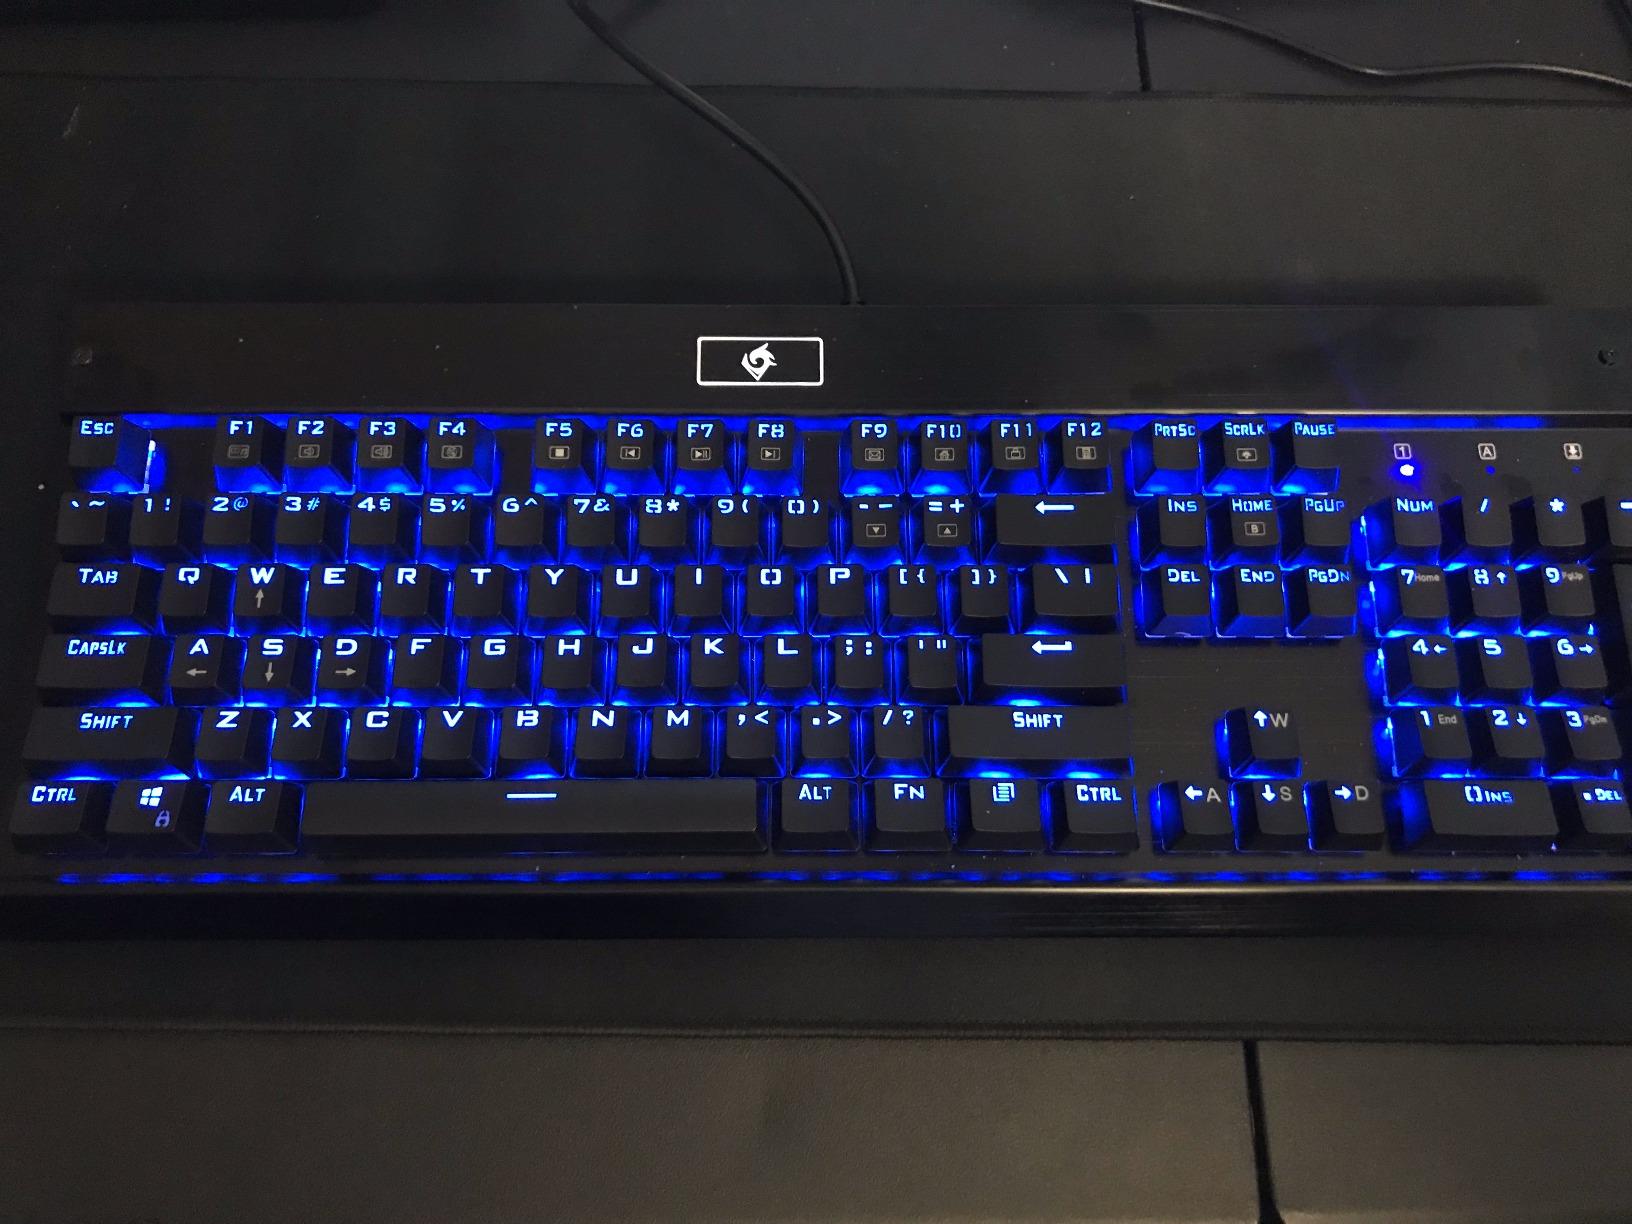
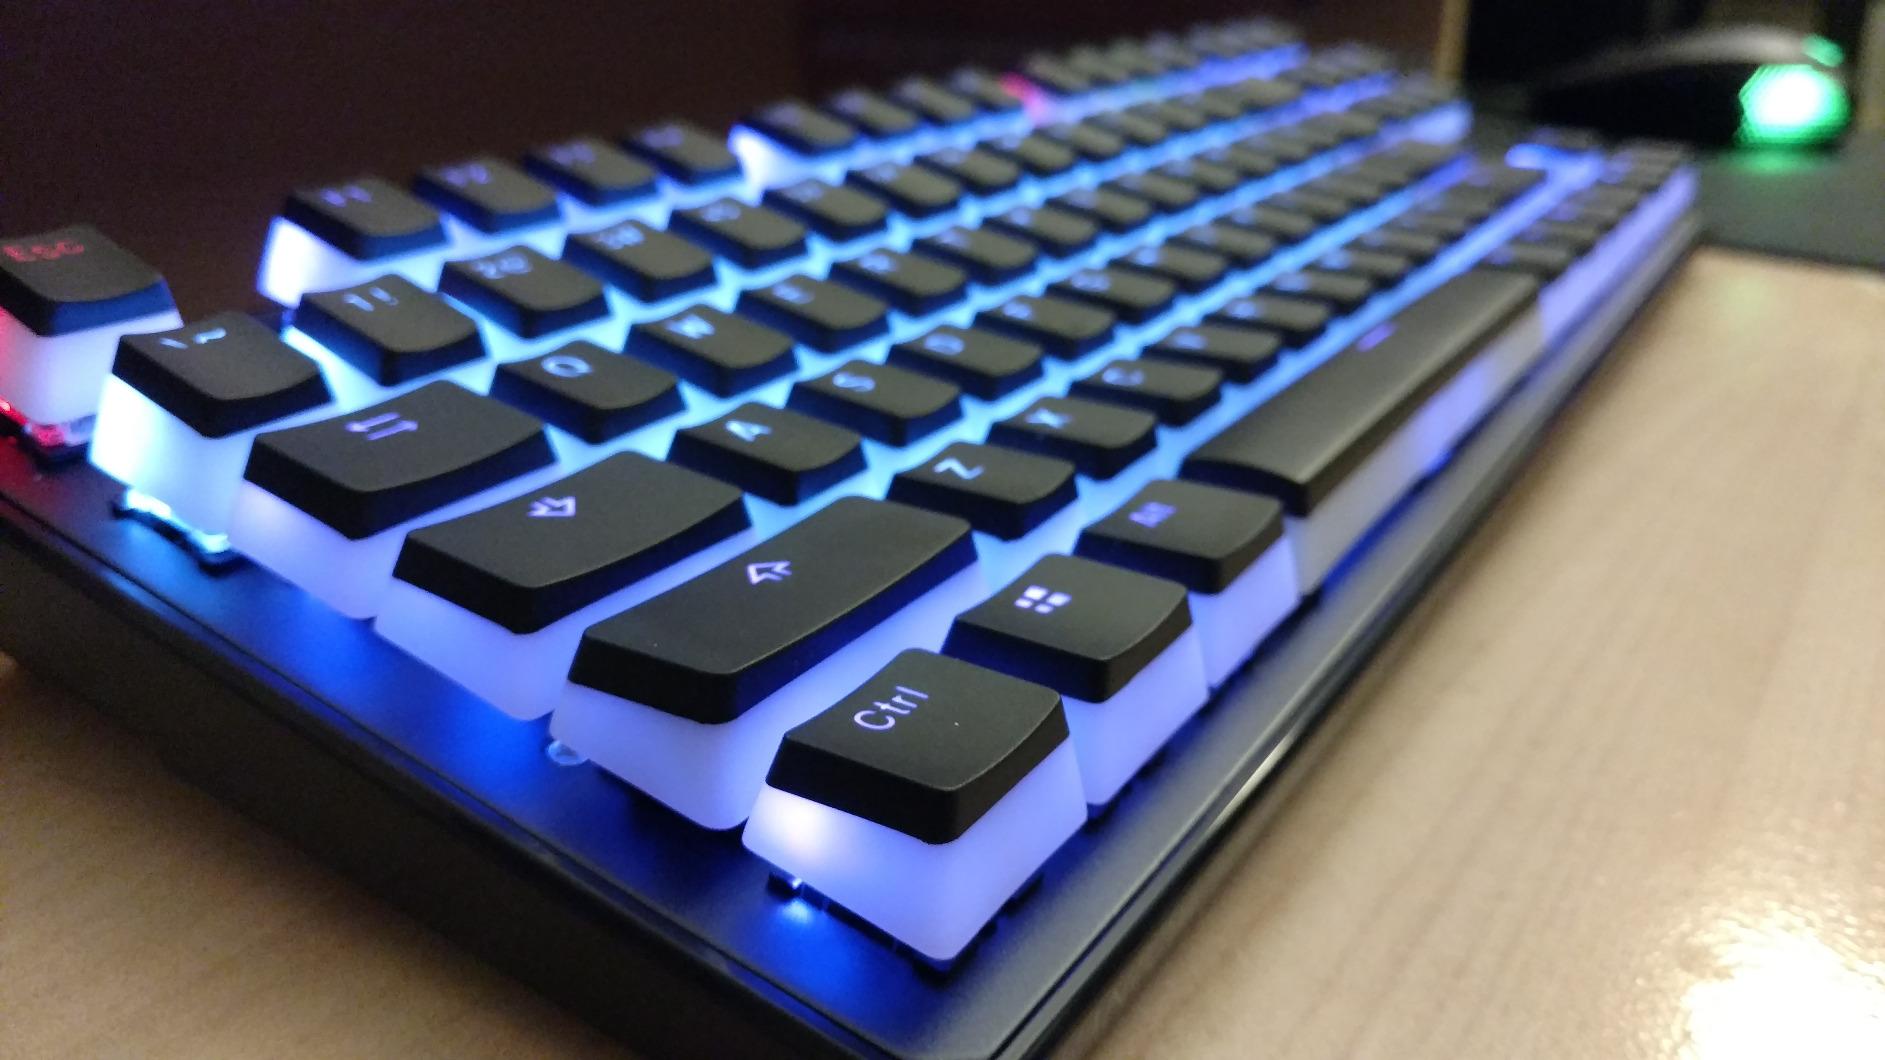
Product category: keyboard
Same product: no